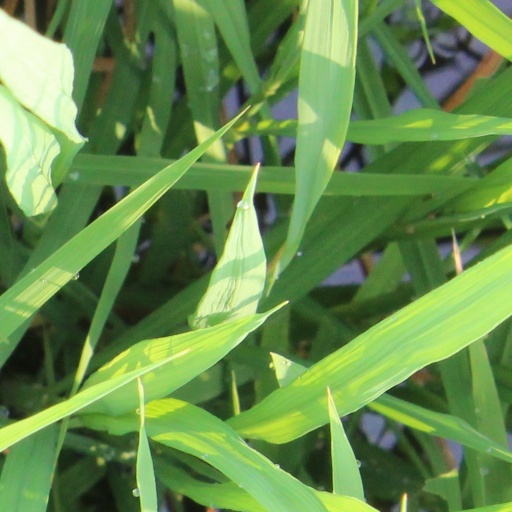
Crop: rice